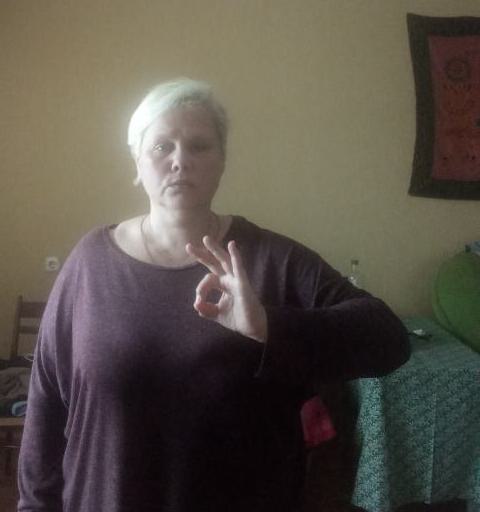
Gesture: ok